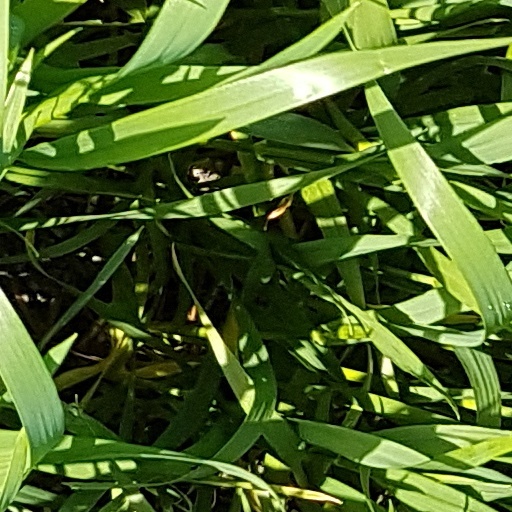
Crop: wheat